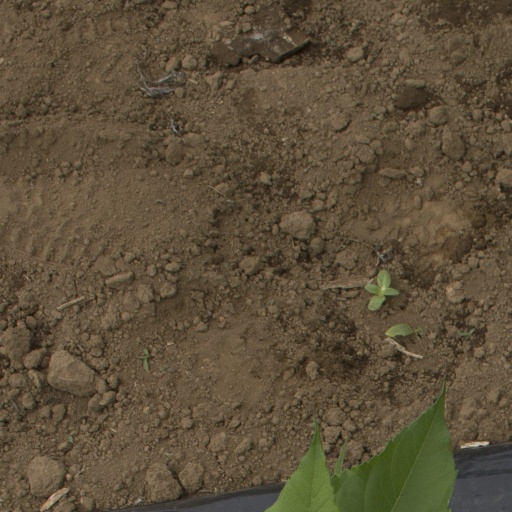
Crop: Jerusalem artichoke